War of the League of the Indies

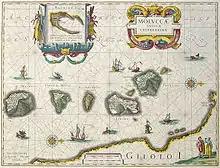
Moluccas Islands, Dutch engraving

In the Moluccas, the great distances made it extremely difficult, if not completely impossible, for the Portuguese Crown to direct a consistent policy in such a remote region, meaning it was often reduced to the initiative of individual captains assigned to the archipelago.